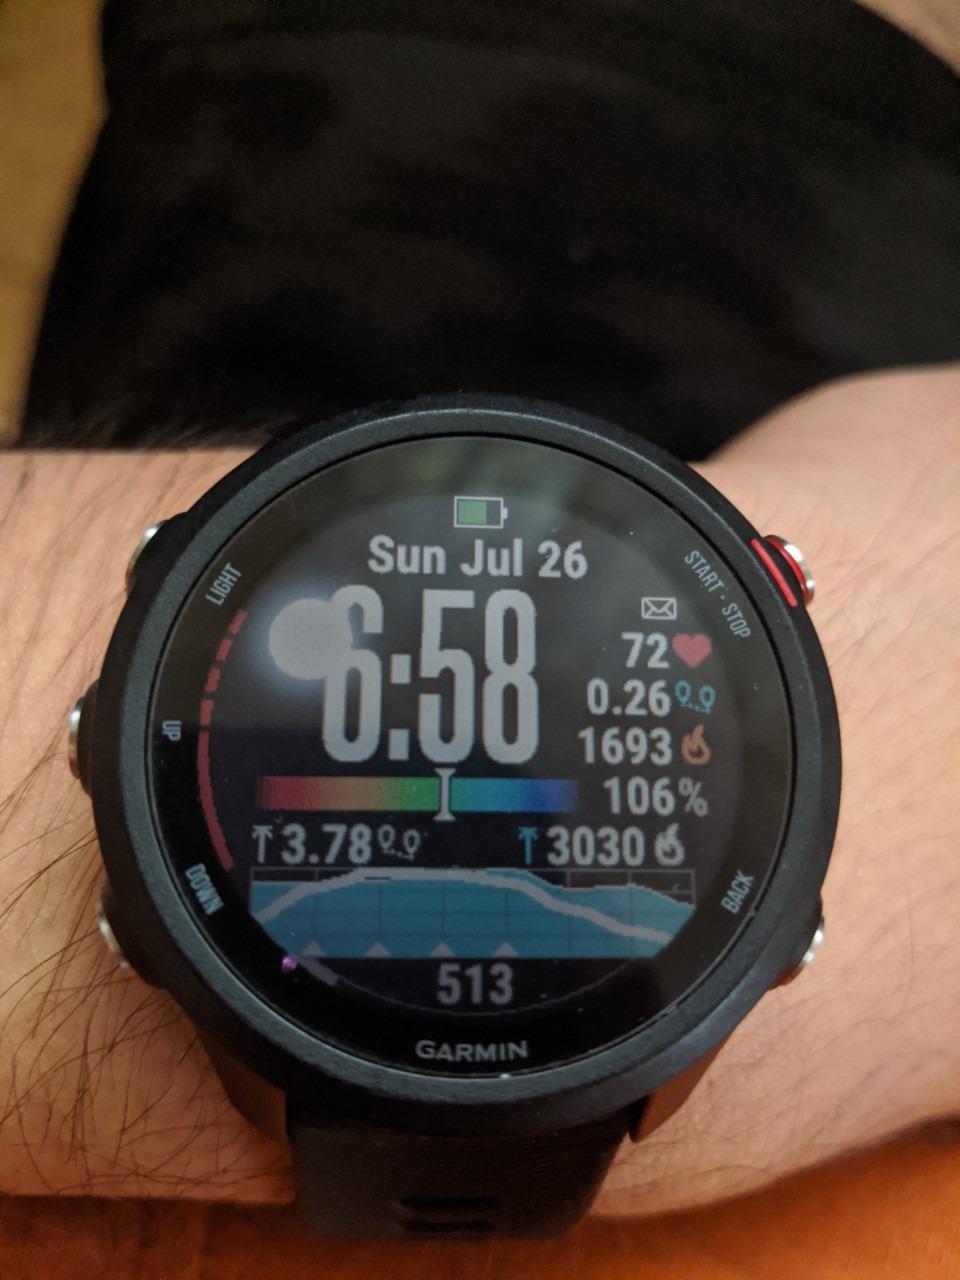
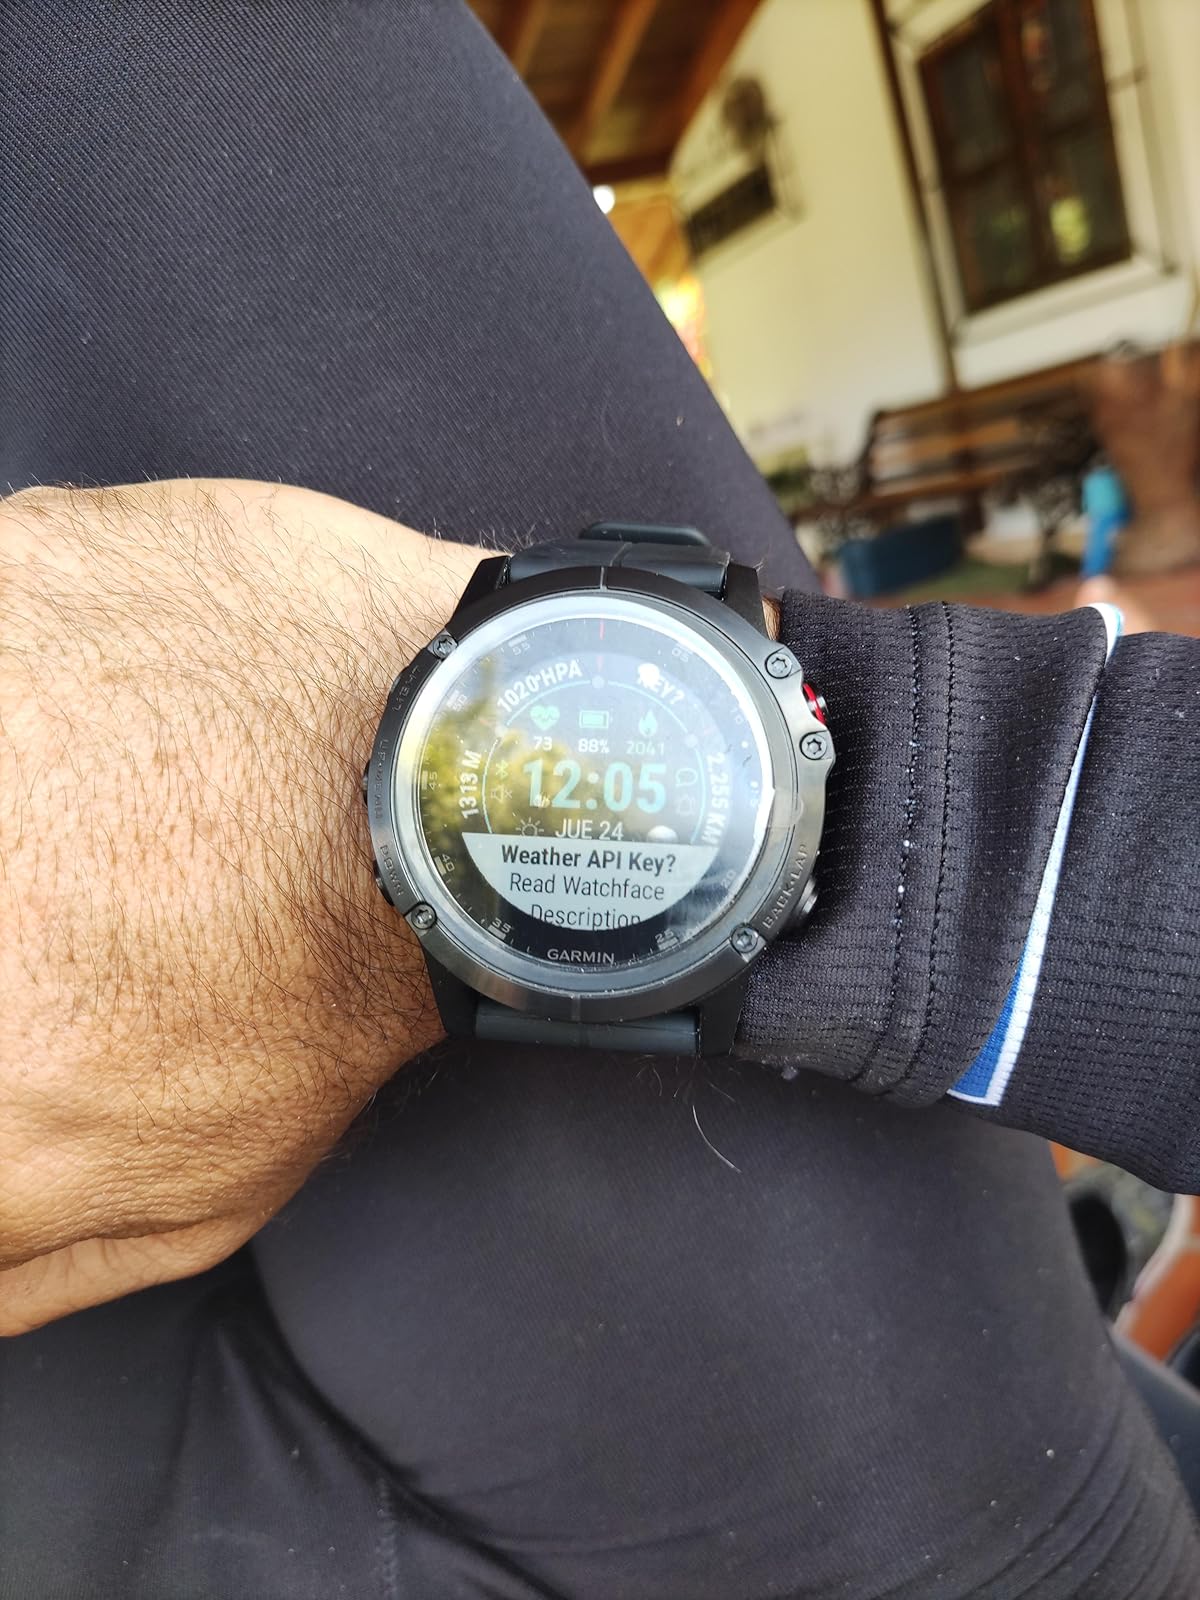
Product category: smartwatch
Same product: no